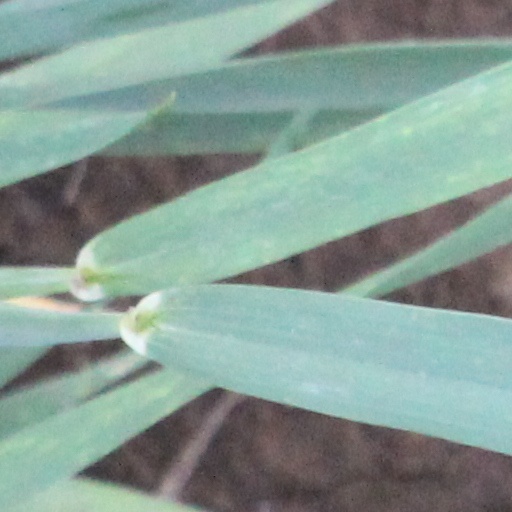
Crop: wheat